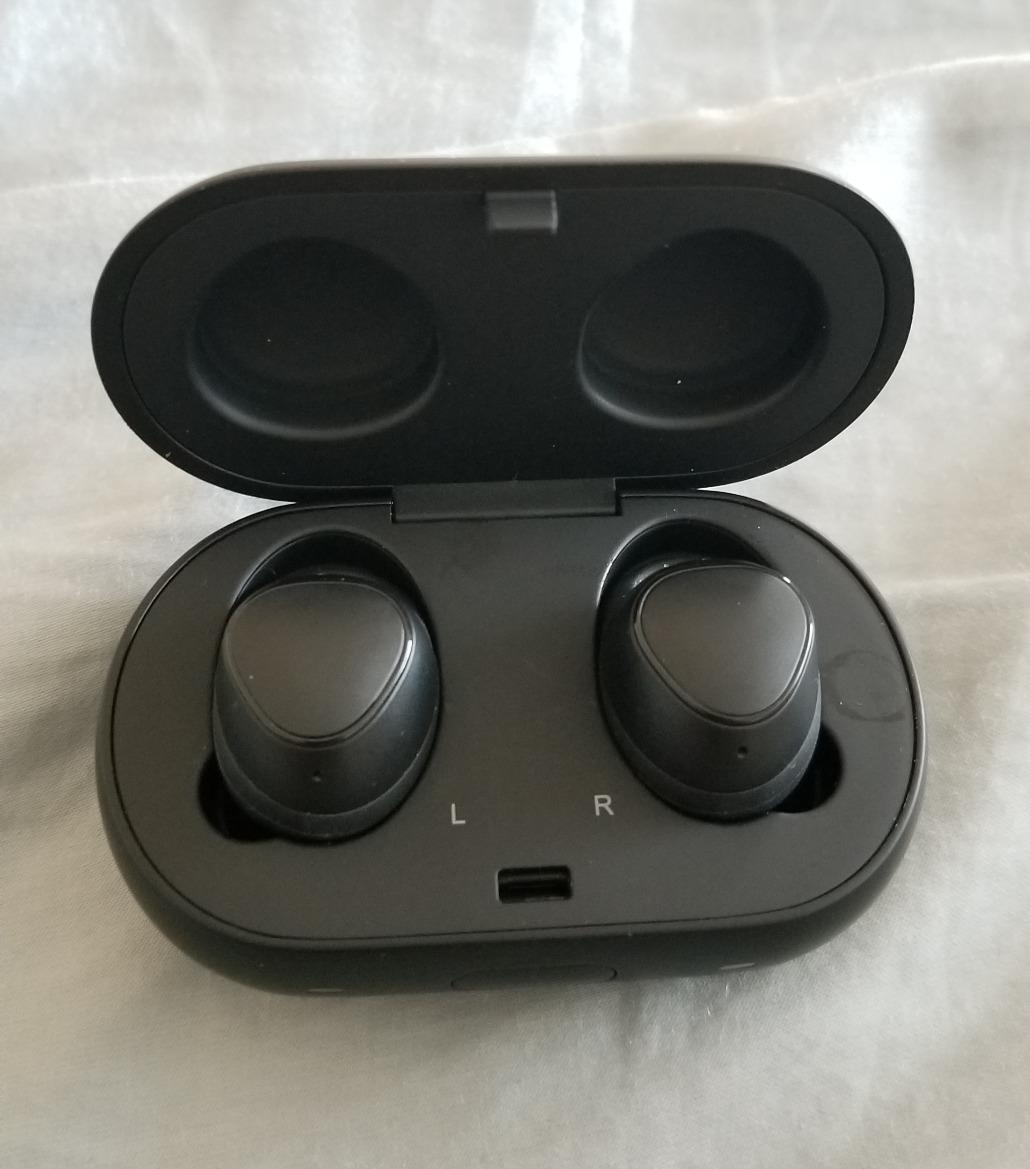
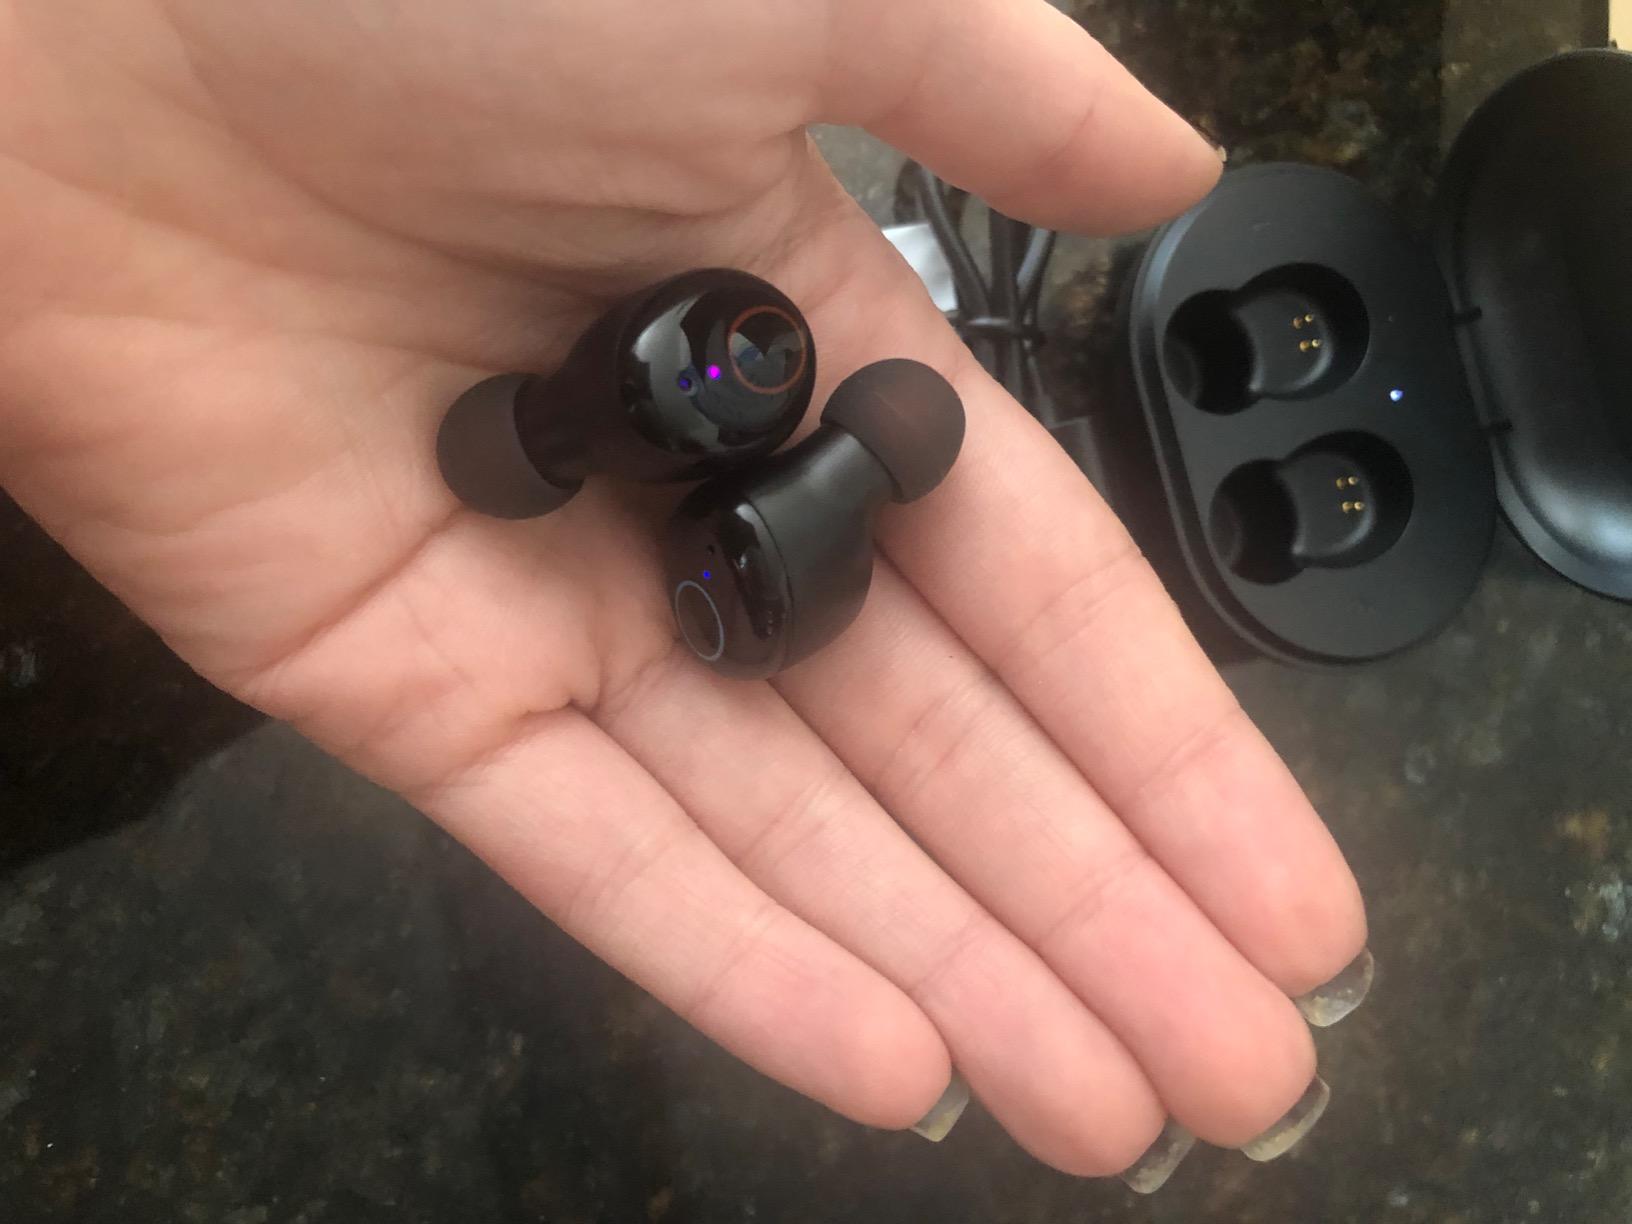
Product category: earbuds
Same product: no